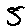
Label: 5